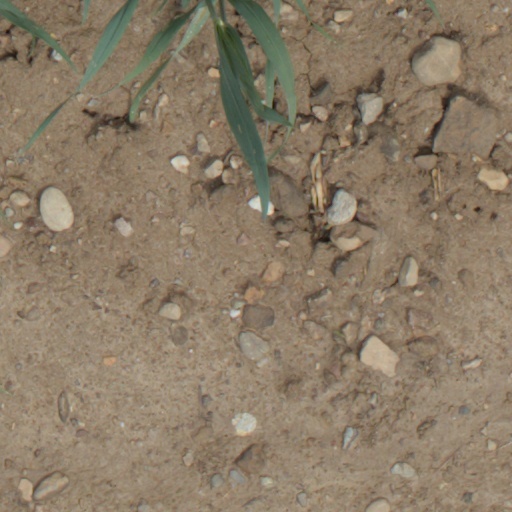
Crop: wheat